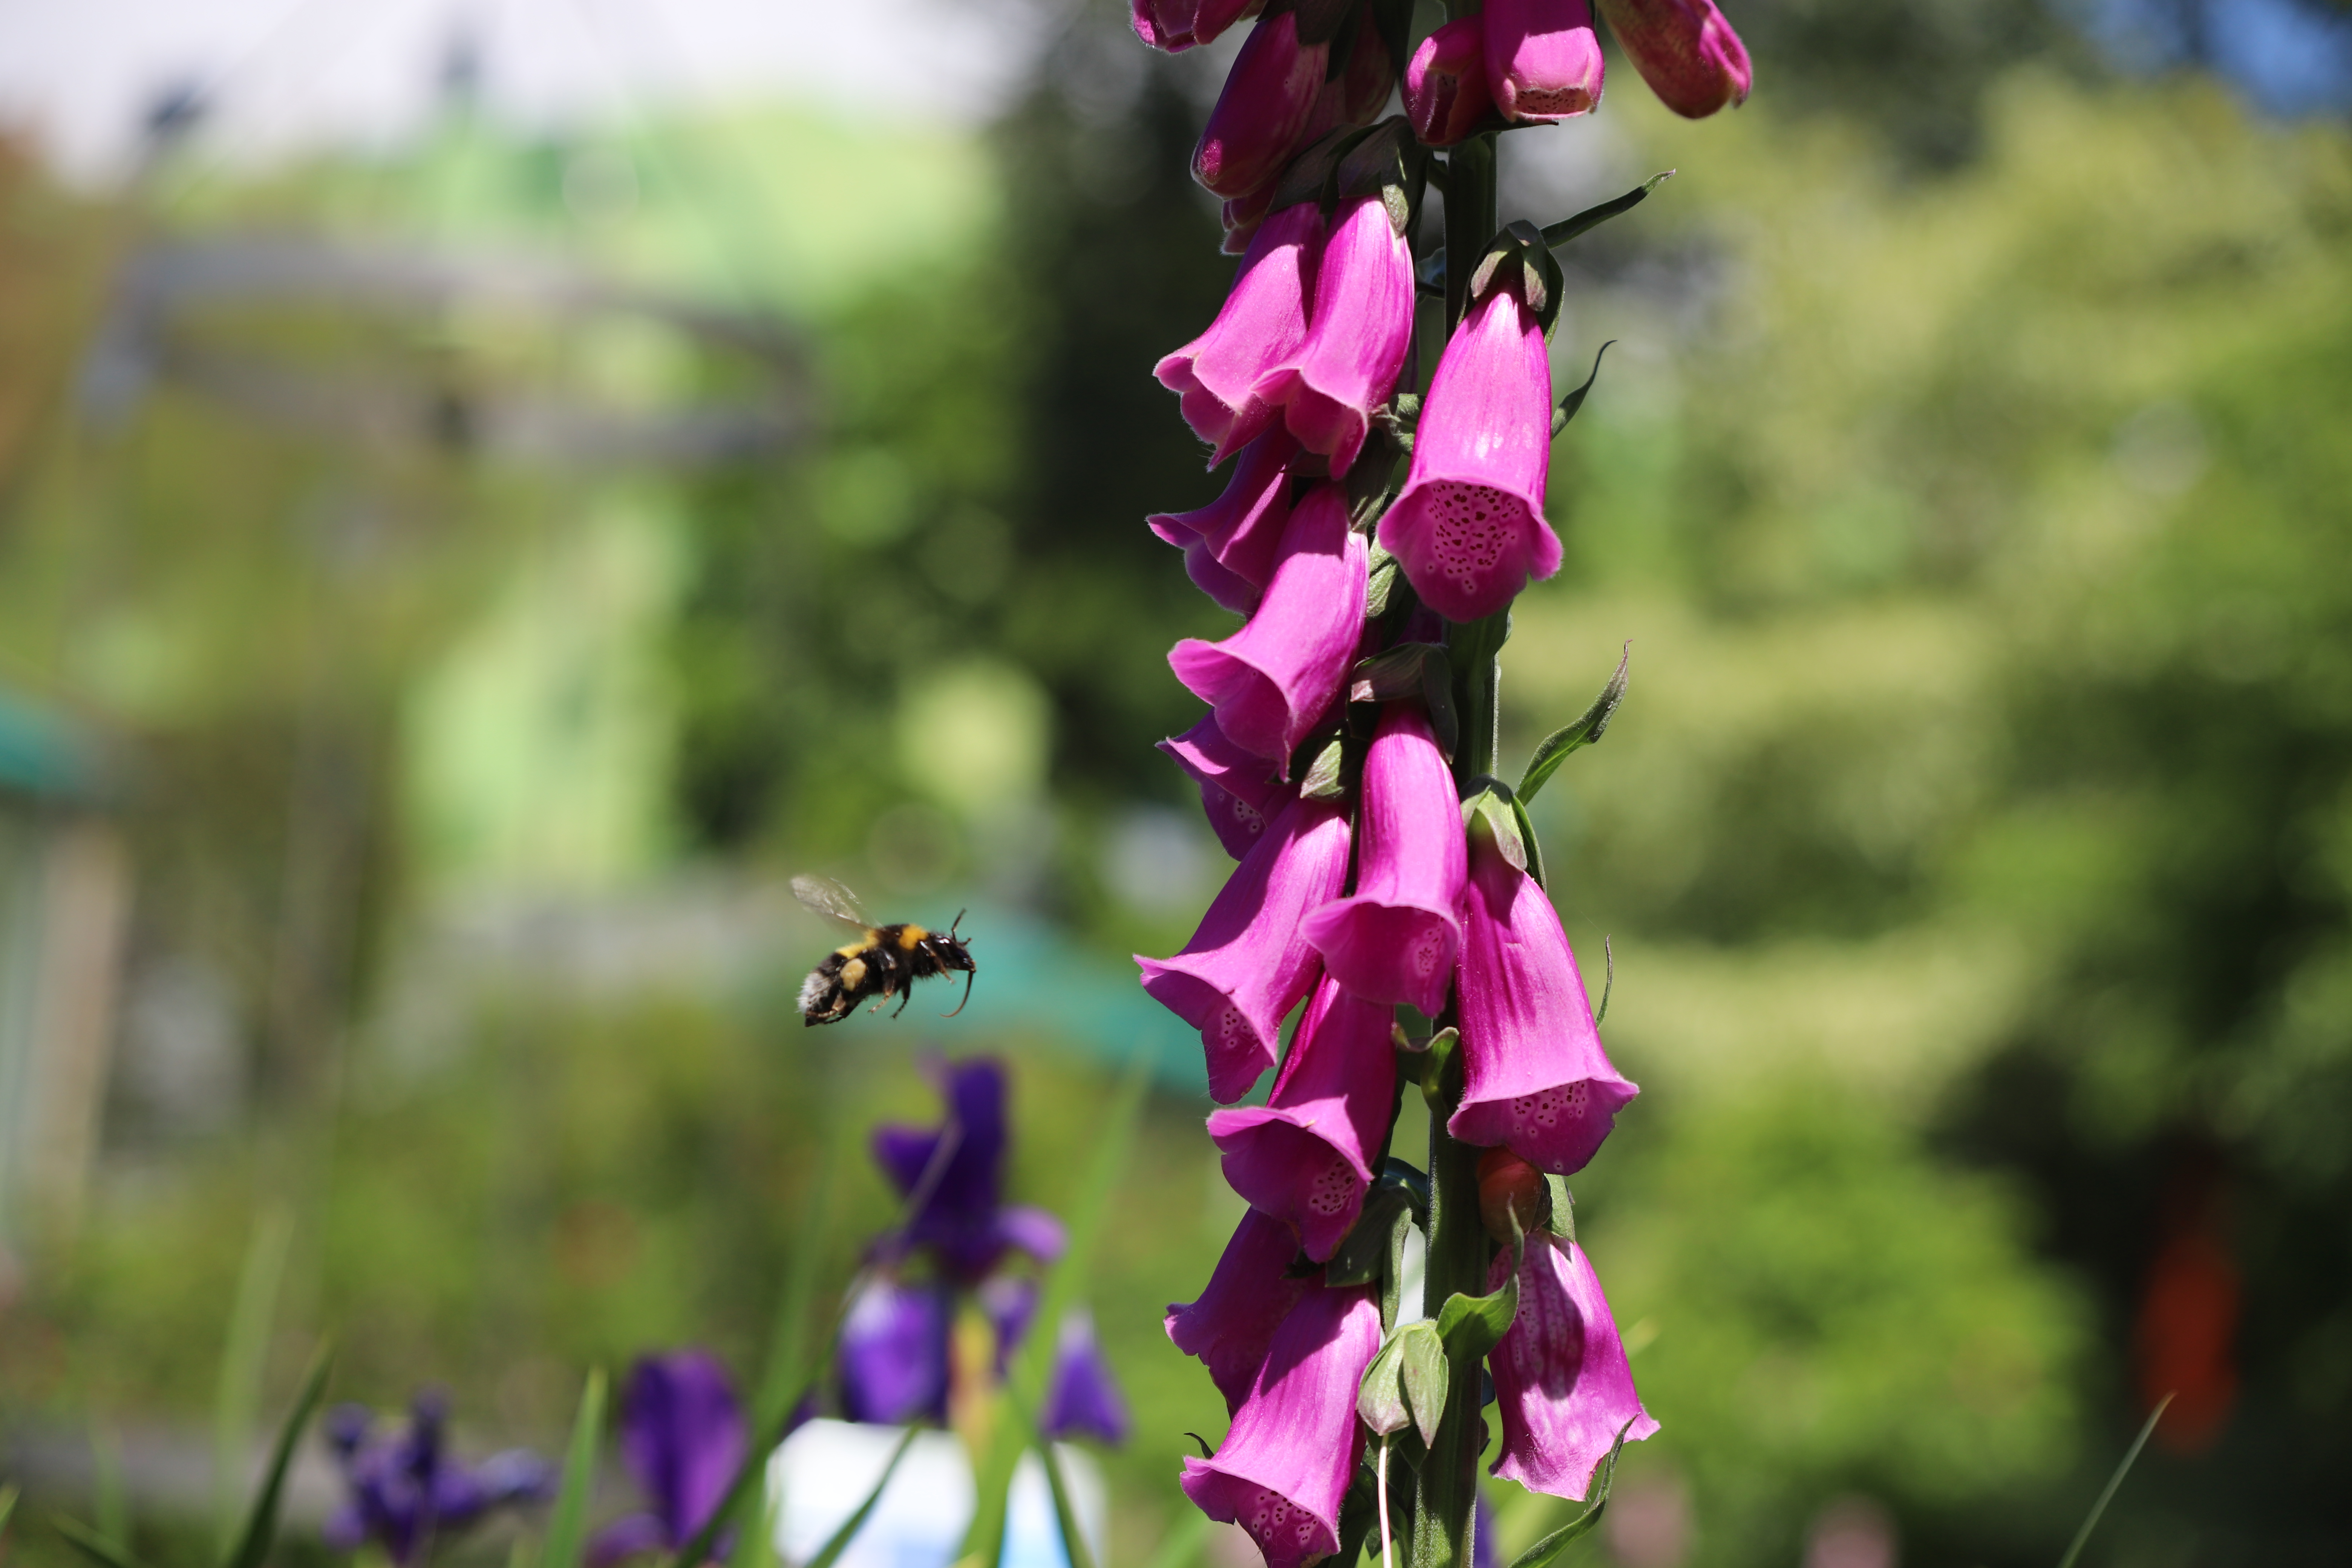
foxglove, botanical garden, bumblebee, flower, plant, flowering plant, digitalis, insect, pollinator, Hyacinth bean, membrane winged insect, wildflower, beardtongue, petal, butterfly, verbascum, carpenter bee, sweet peas, magenta, invertebrate, sage, herbaceous plant, perennial plant